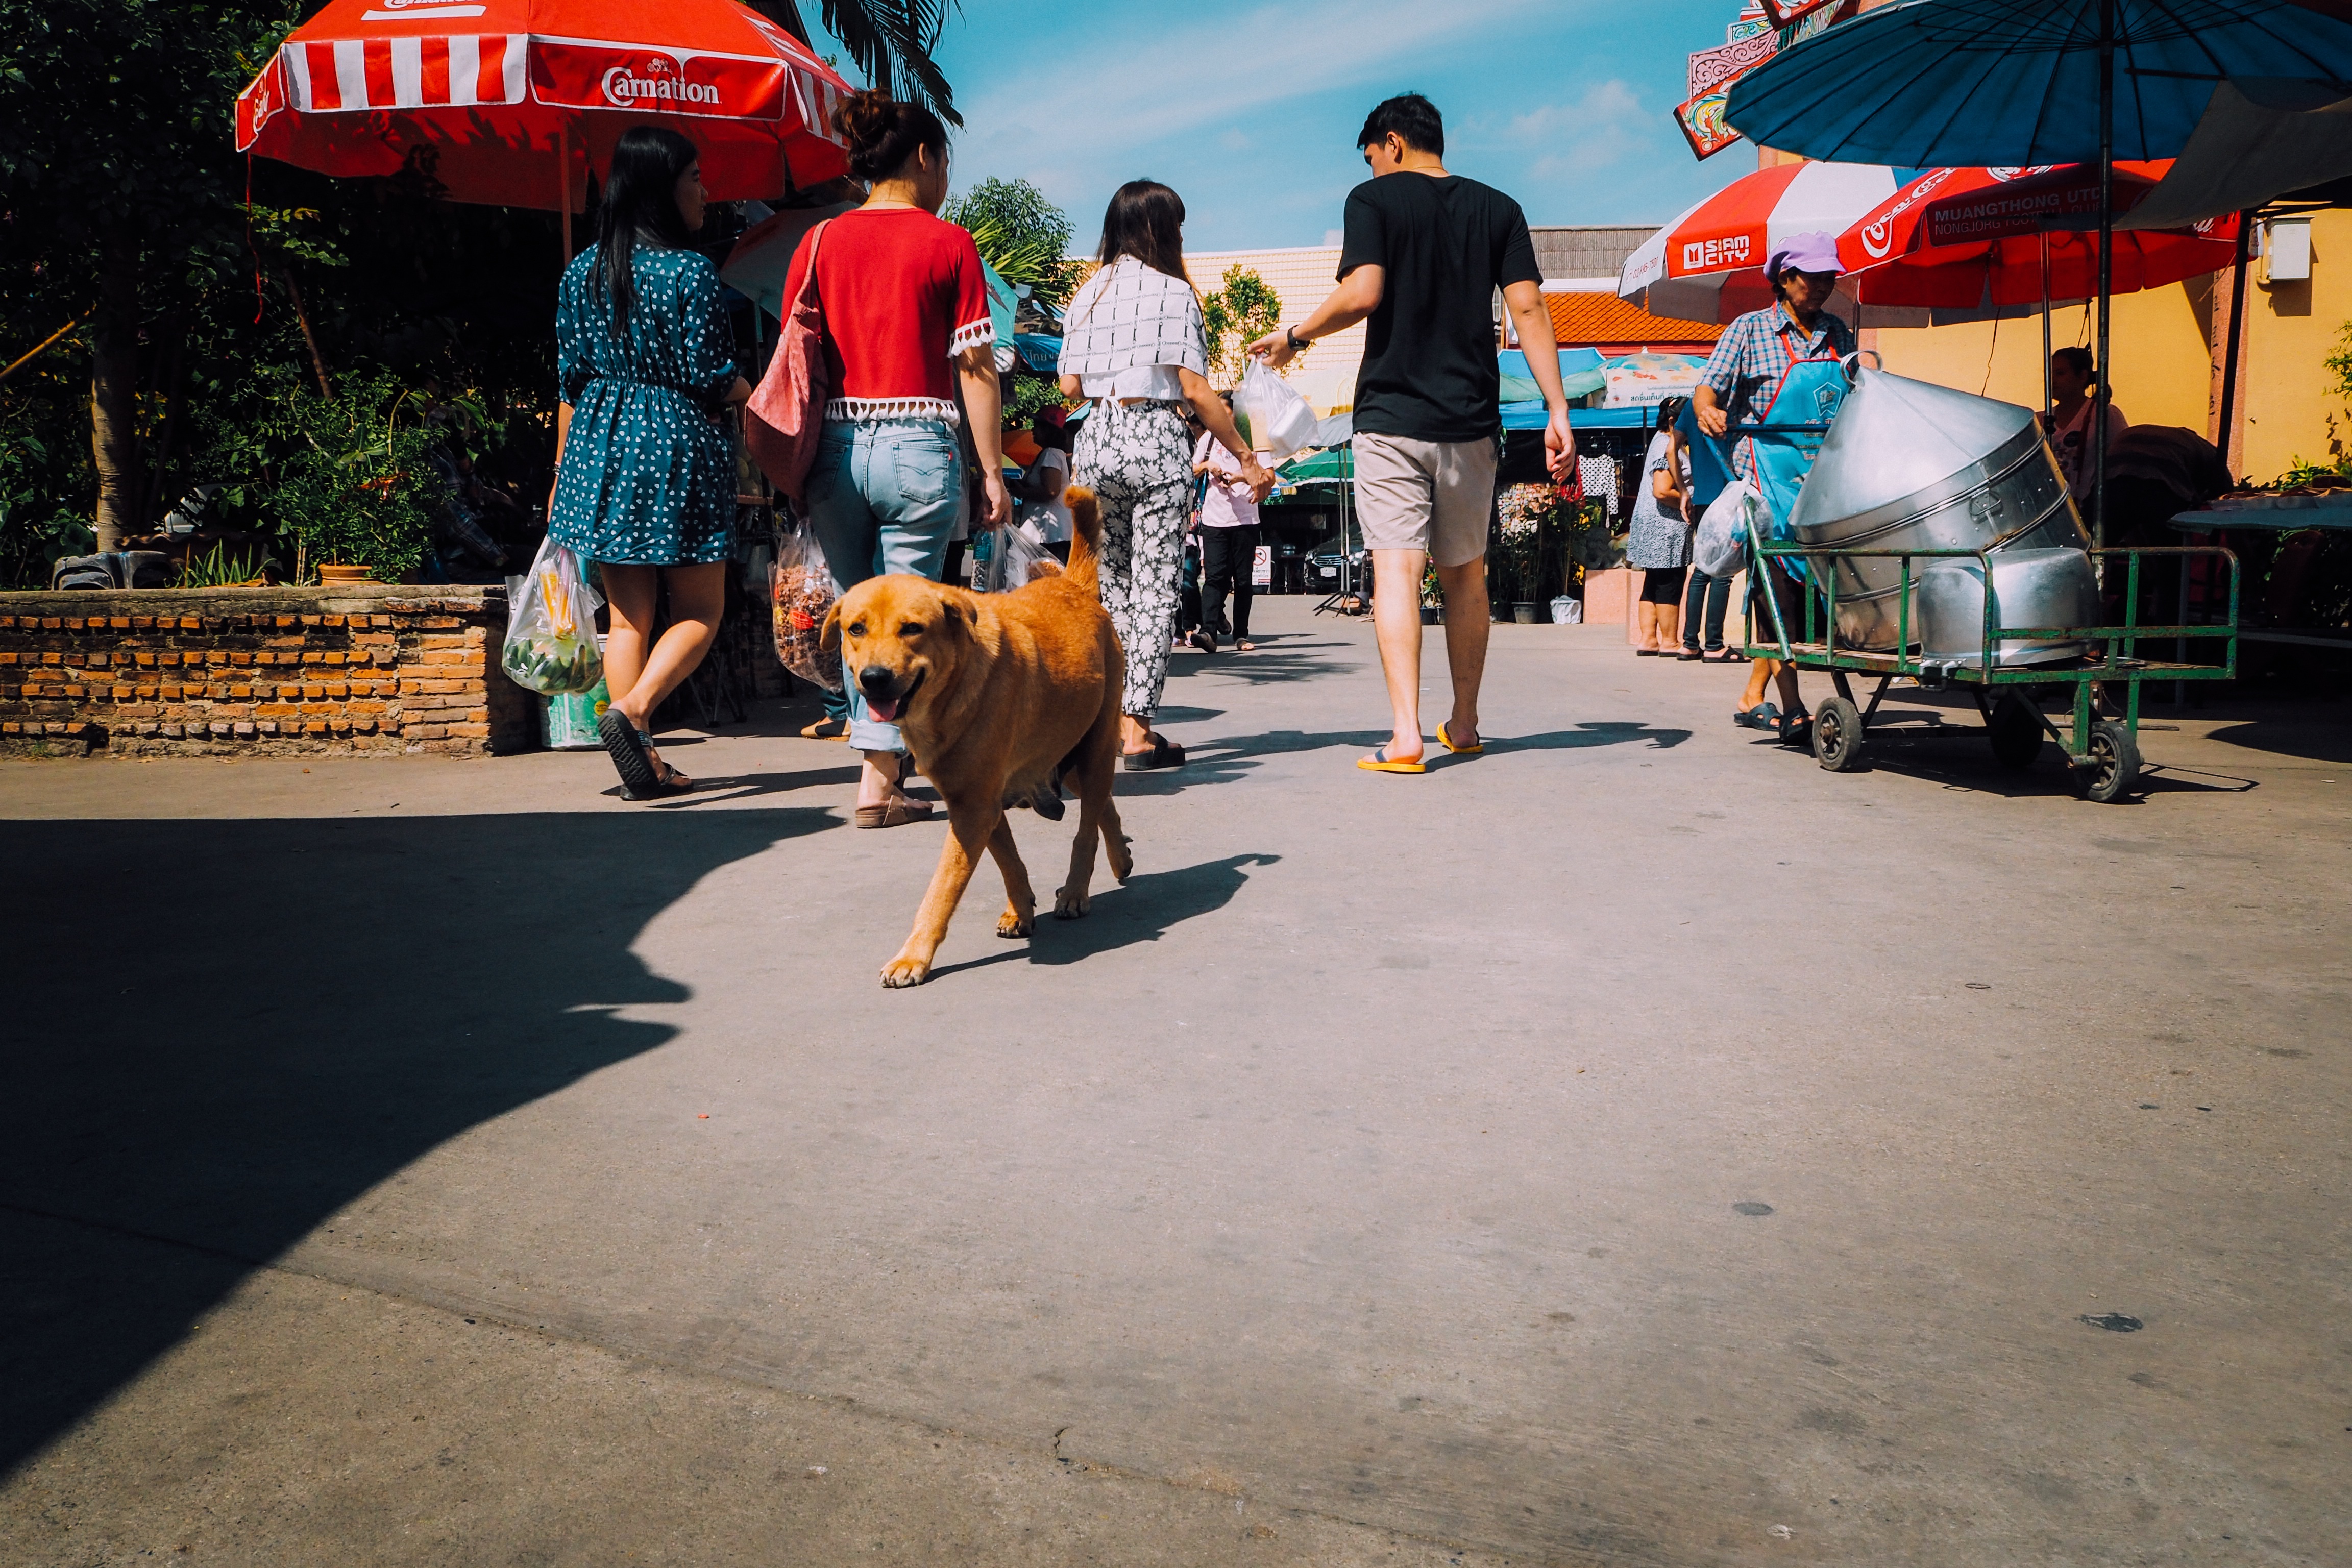
dog like mammal